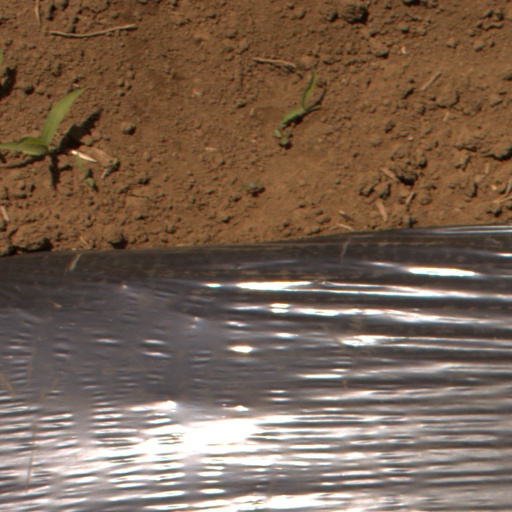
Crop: Jerusalem artichoke